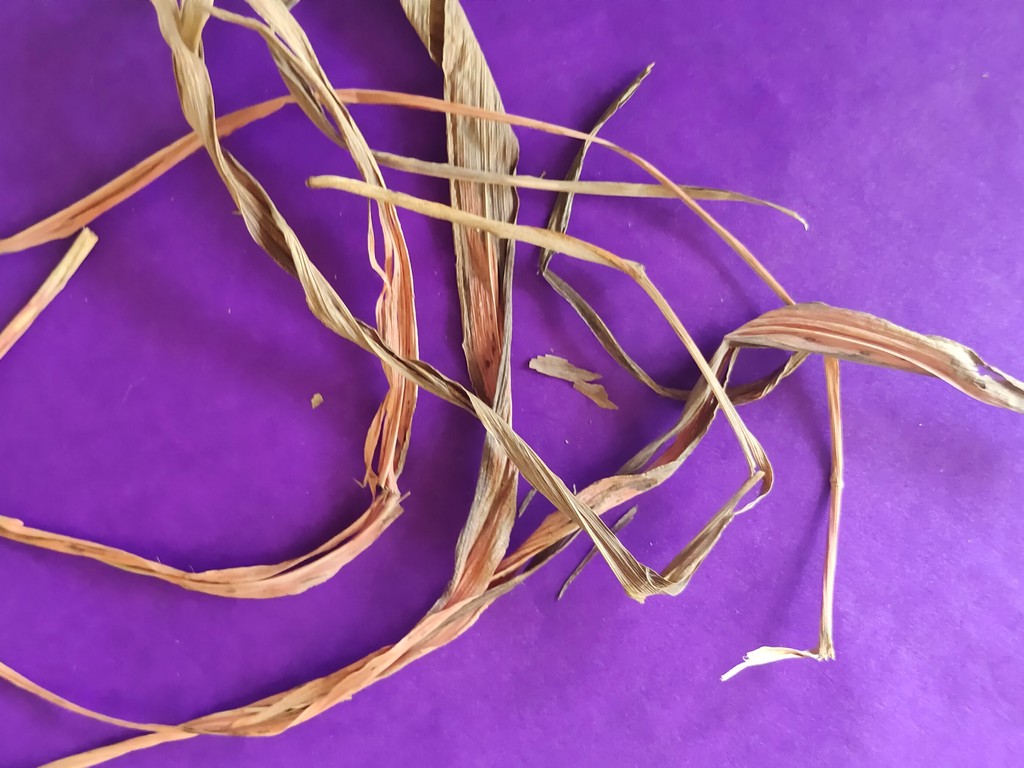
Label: Dried